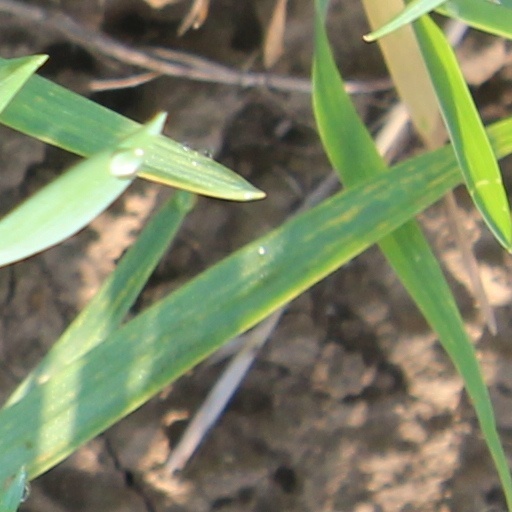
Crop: wheat